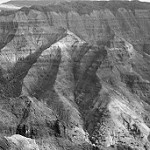
Label: B & W